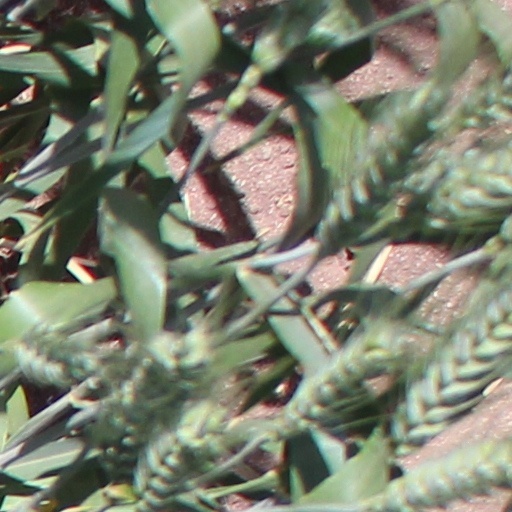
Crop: wheat